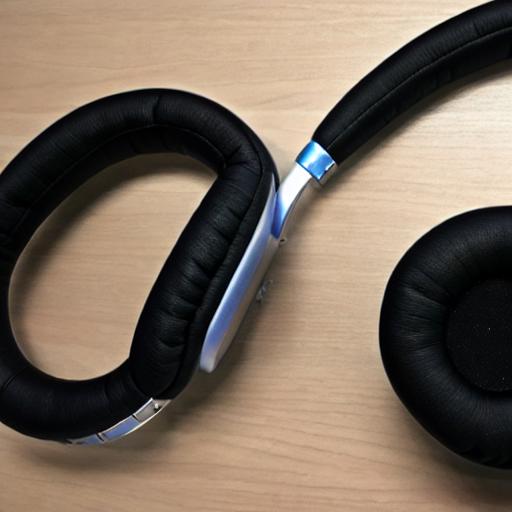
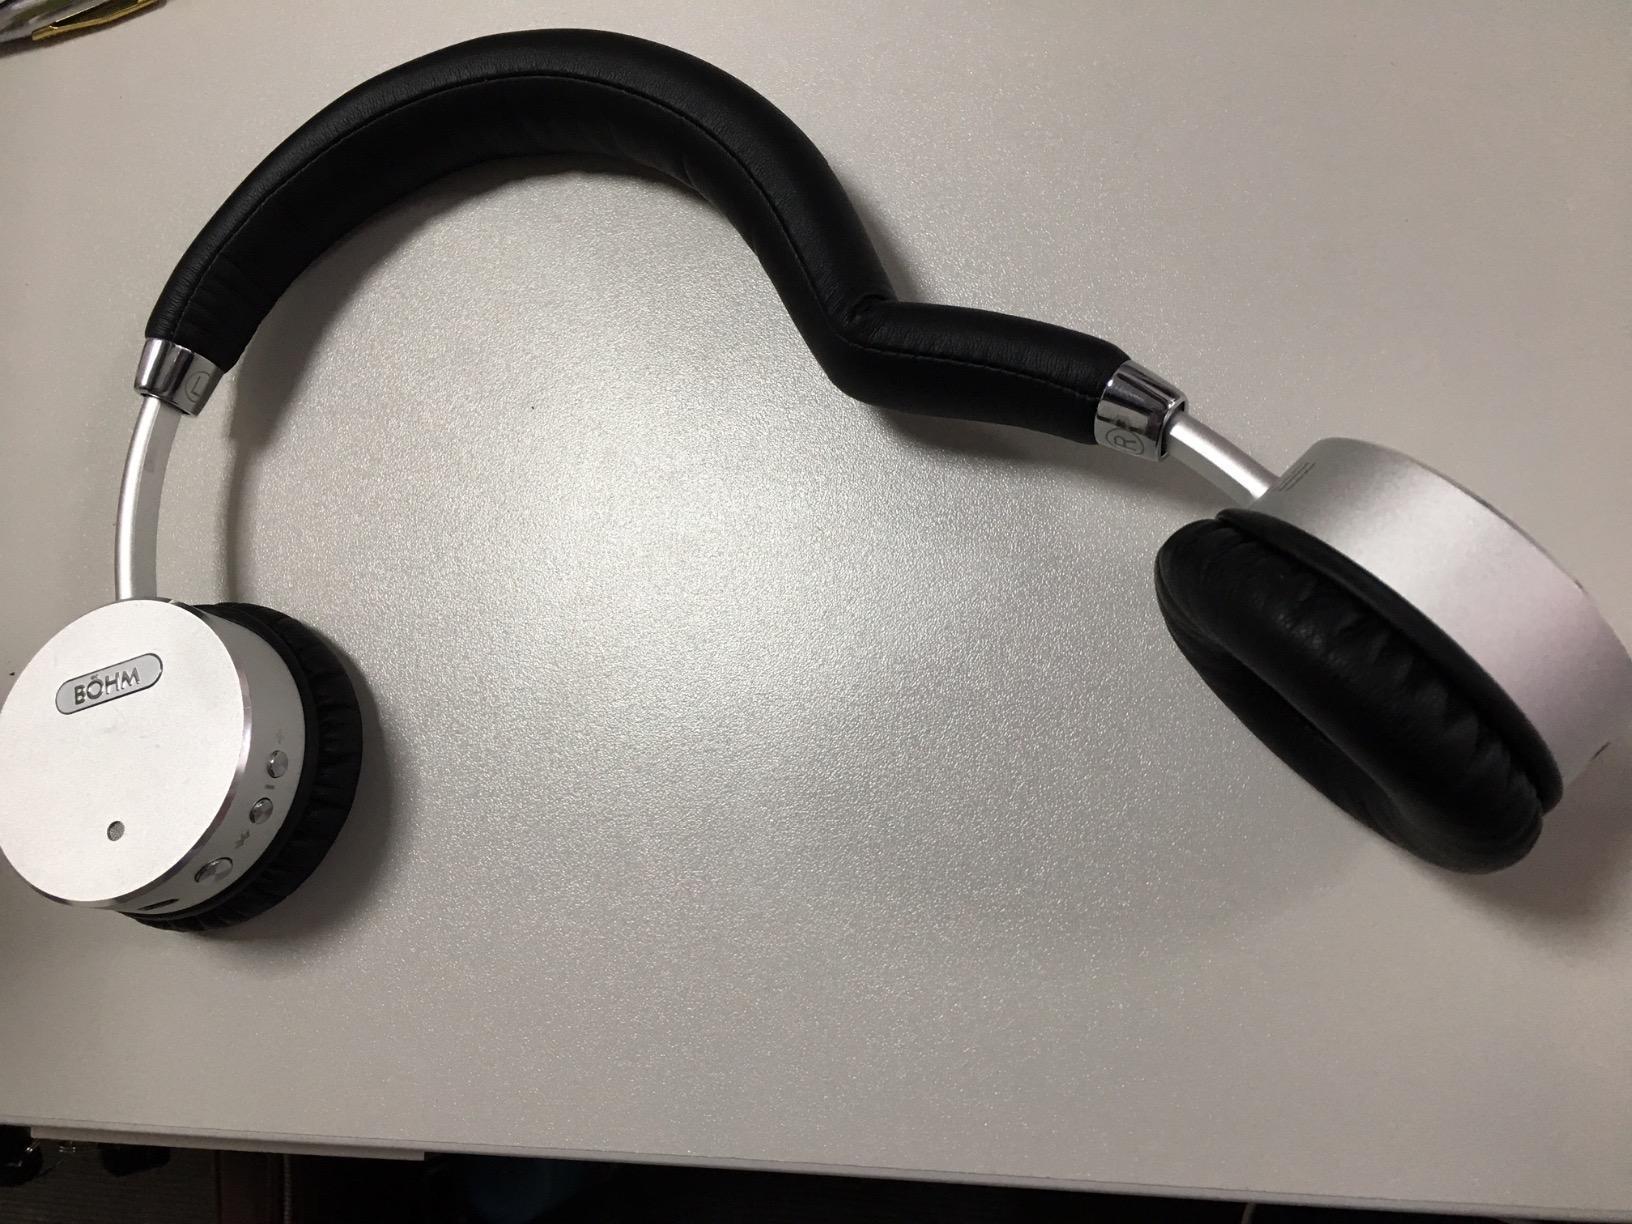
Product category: headphones
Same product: no